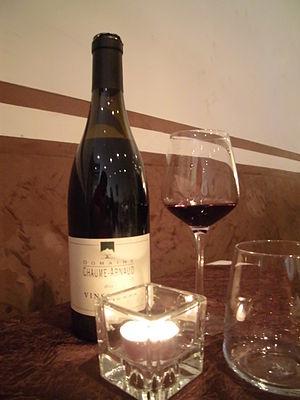
bouteille de Vinsobre AOC
Le vinsobres est un vin rouge tranquille d'appellation d'origine contrôlée produit sur la commune de Vinsobres dans le département de la Drôme.